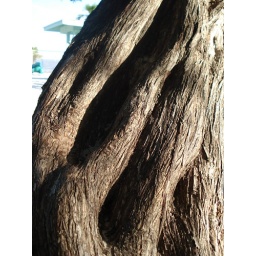
Slightly awkward looking spagetthi type tree branch. By the beach of Harry harris park in Key Largo.